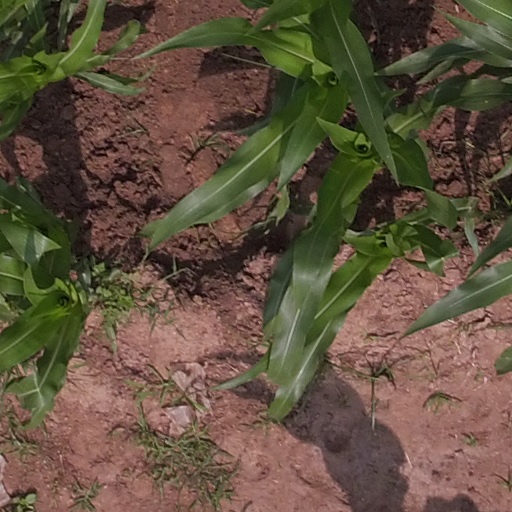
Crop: maize; corn